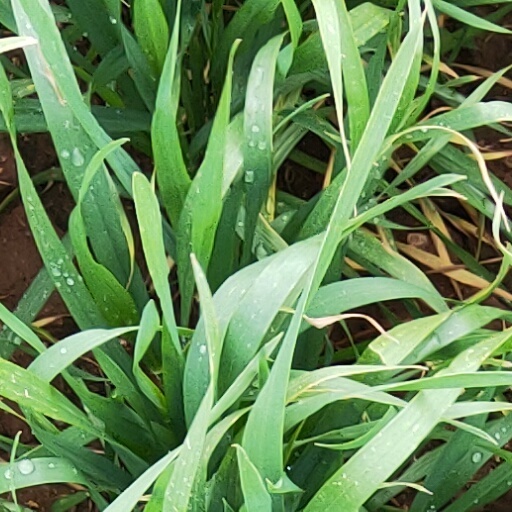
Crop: wheat